Olle Häger

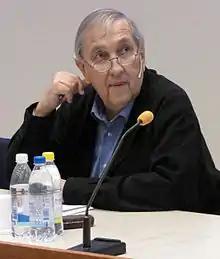
Häger in 2012

Olle Häger (19 September 1935 – 1 November 2014) was a Swedish journalist, television producer, writer and historian. Häger produced, often accompanied by historian Hans Villius, a large number of historical documentaries. In 1986, Häger and Villius were awarded the "Stora Journalistpriset".